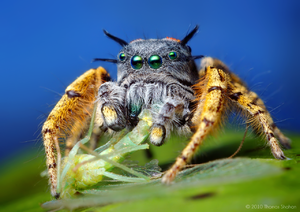
Phidippus mystaceus est une espèce d'araignées aranéomorphes de la famille des Salticidae.